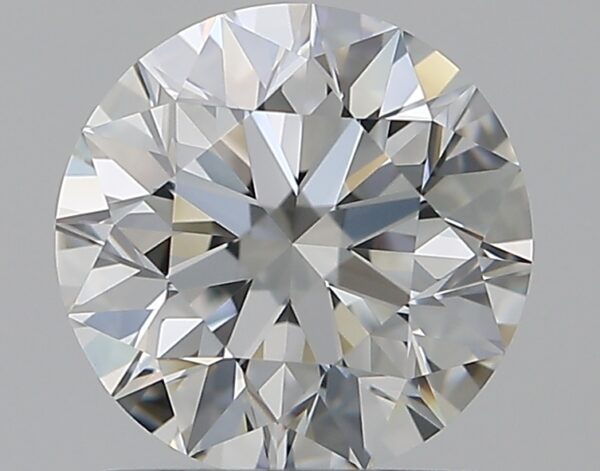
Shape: round
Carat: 1.02
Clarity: VVS2
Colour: G
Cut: EX
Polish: EX
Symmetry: EX
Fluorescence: F
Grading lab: GIA
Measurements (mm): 6.43 x 6.45 x 4.04